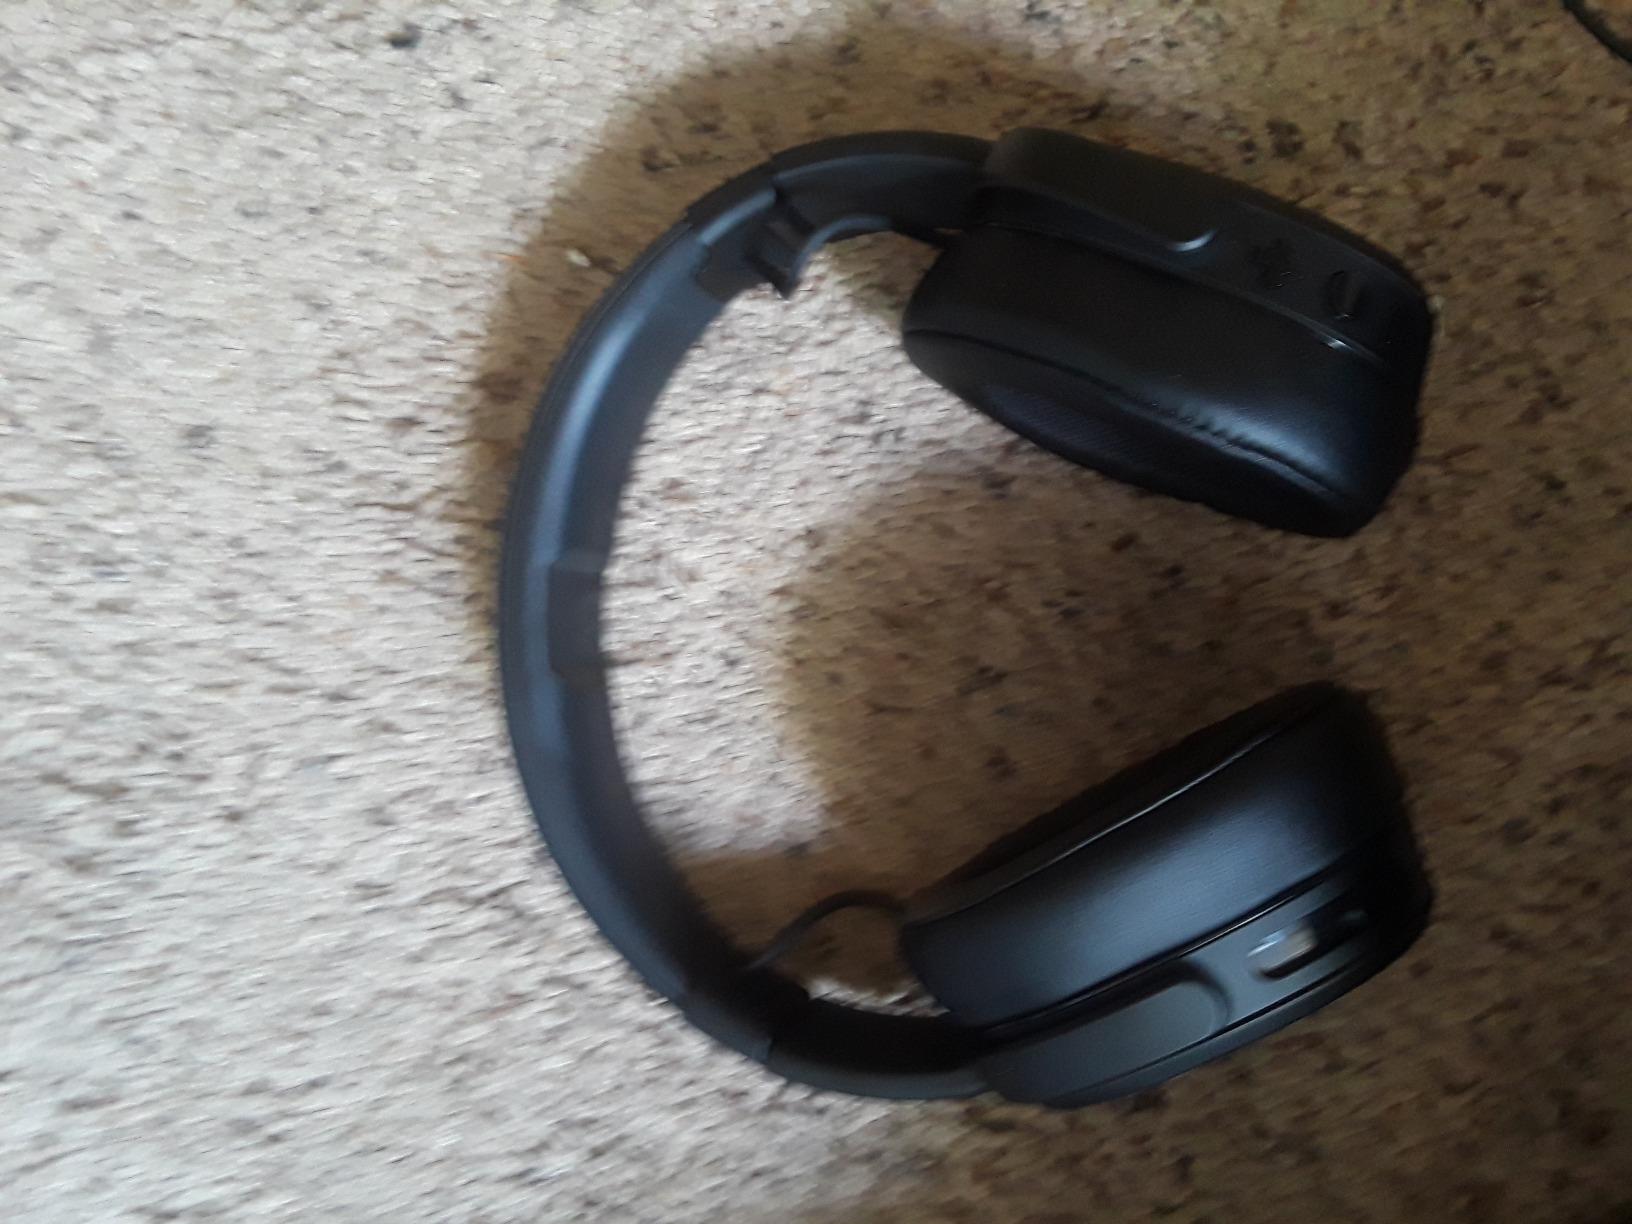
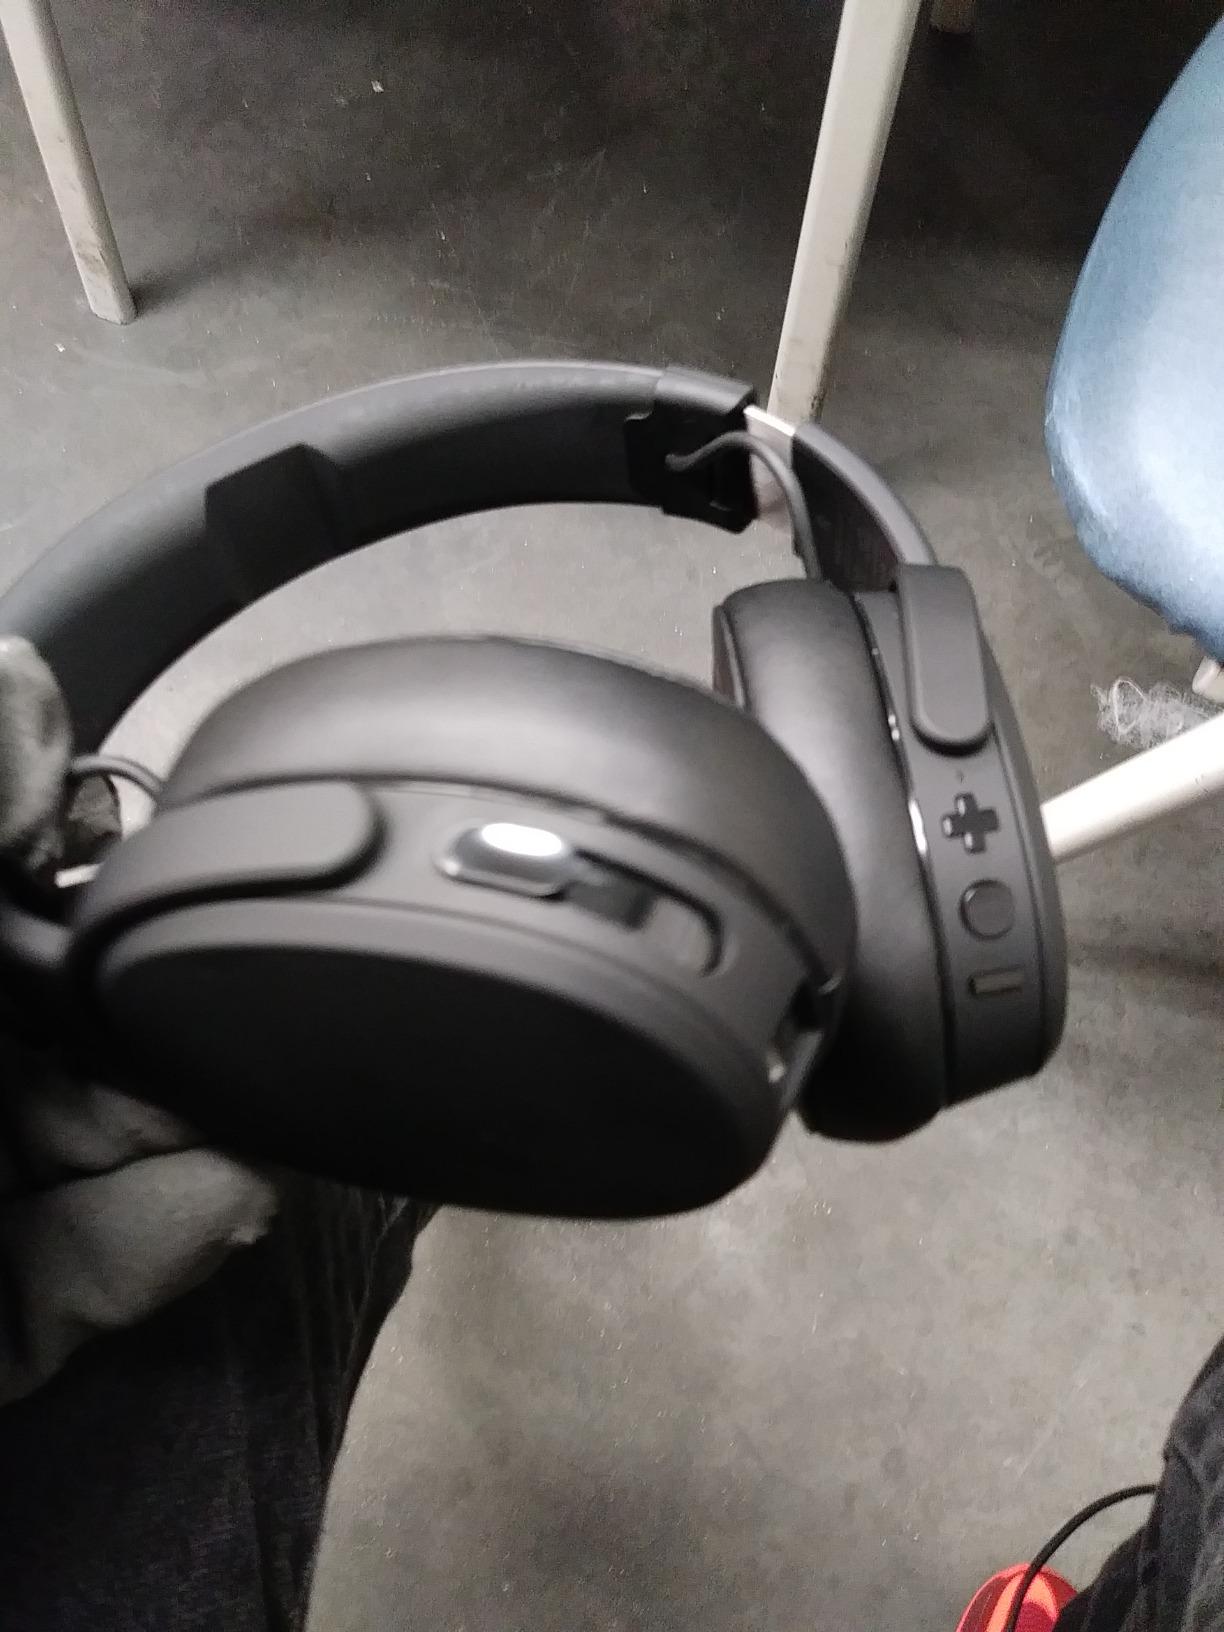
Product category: headphones
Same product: yes